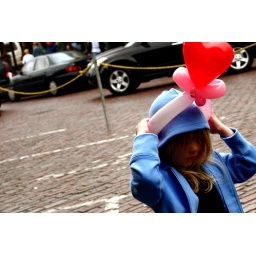
girl in blue @ pike place